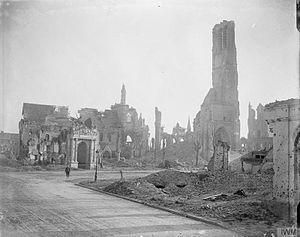
La cathédrale Saint-Martin est un édifice religieux catholique de style gothique sis au cœur de la ville d'Ypres, en Belgique. Édifiée de 1230 à 1370, puis reconstruite à l'identique entre 1922 et 1930 après avoir été entièrement détruite durant la Première Guerre mondiale, elle fut le siège épiscopal résidentiel d'un évêché de 1559 à 1801.